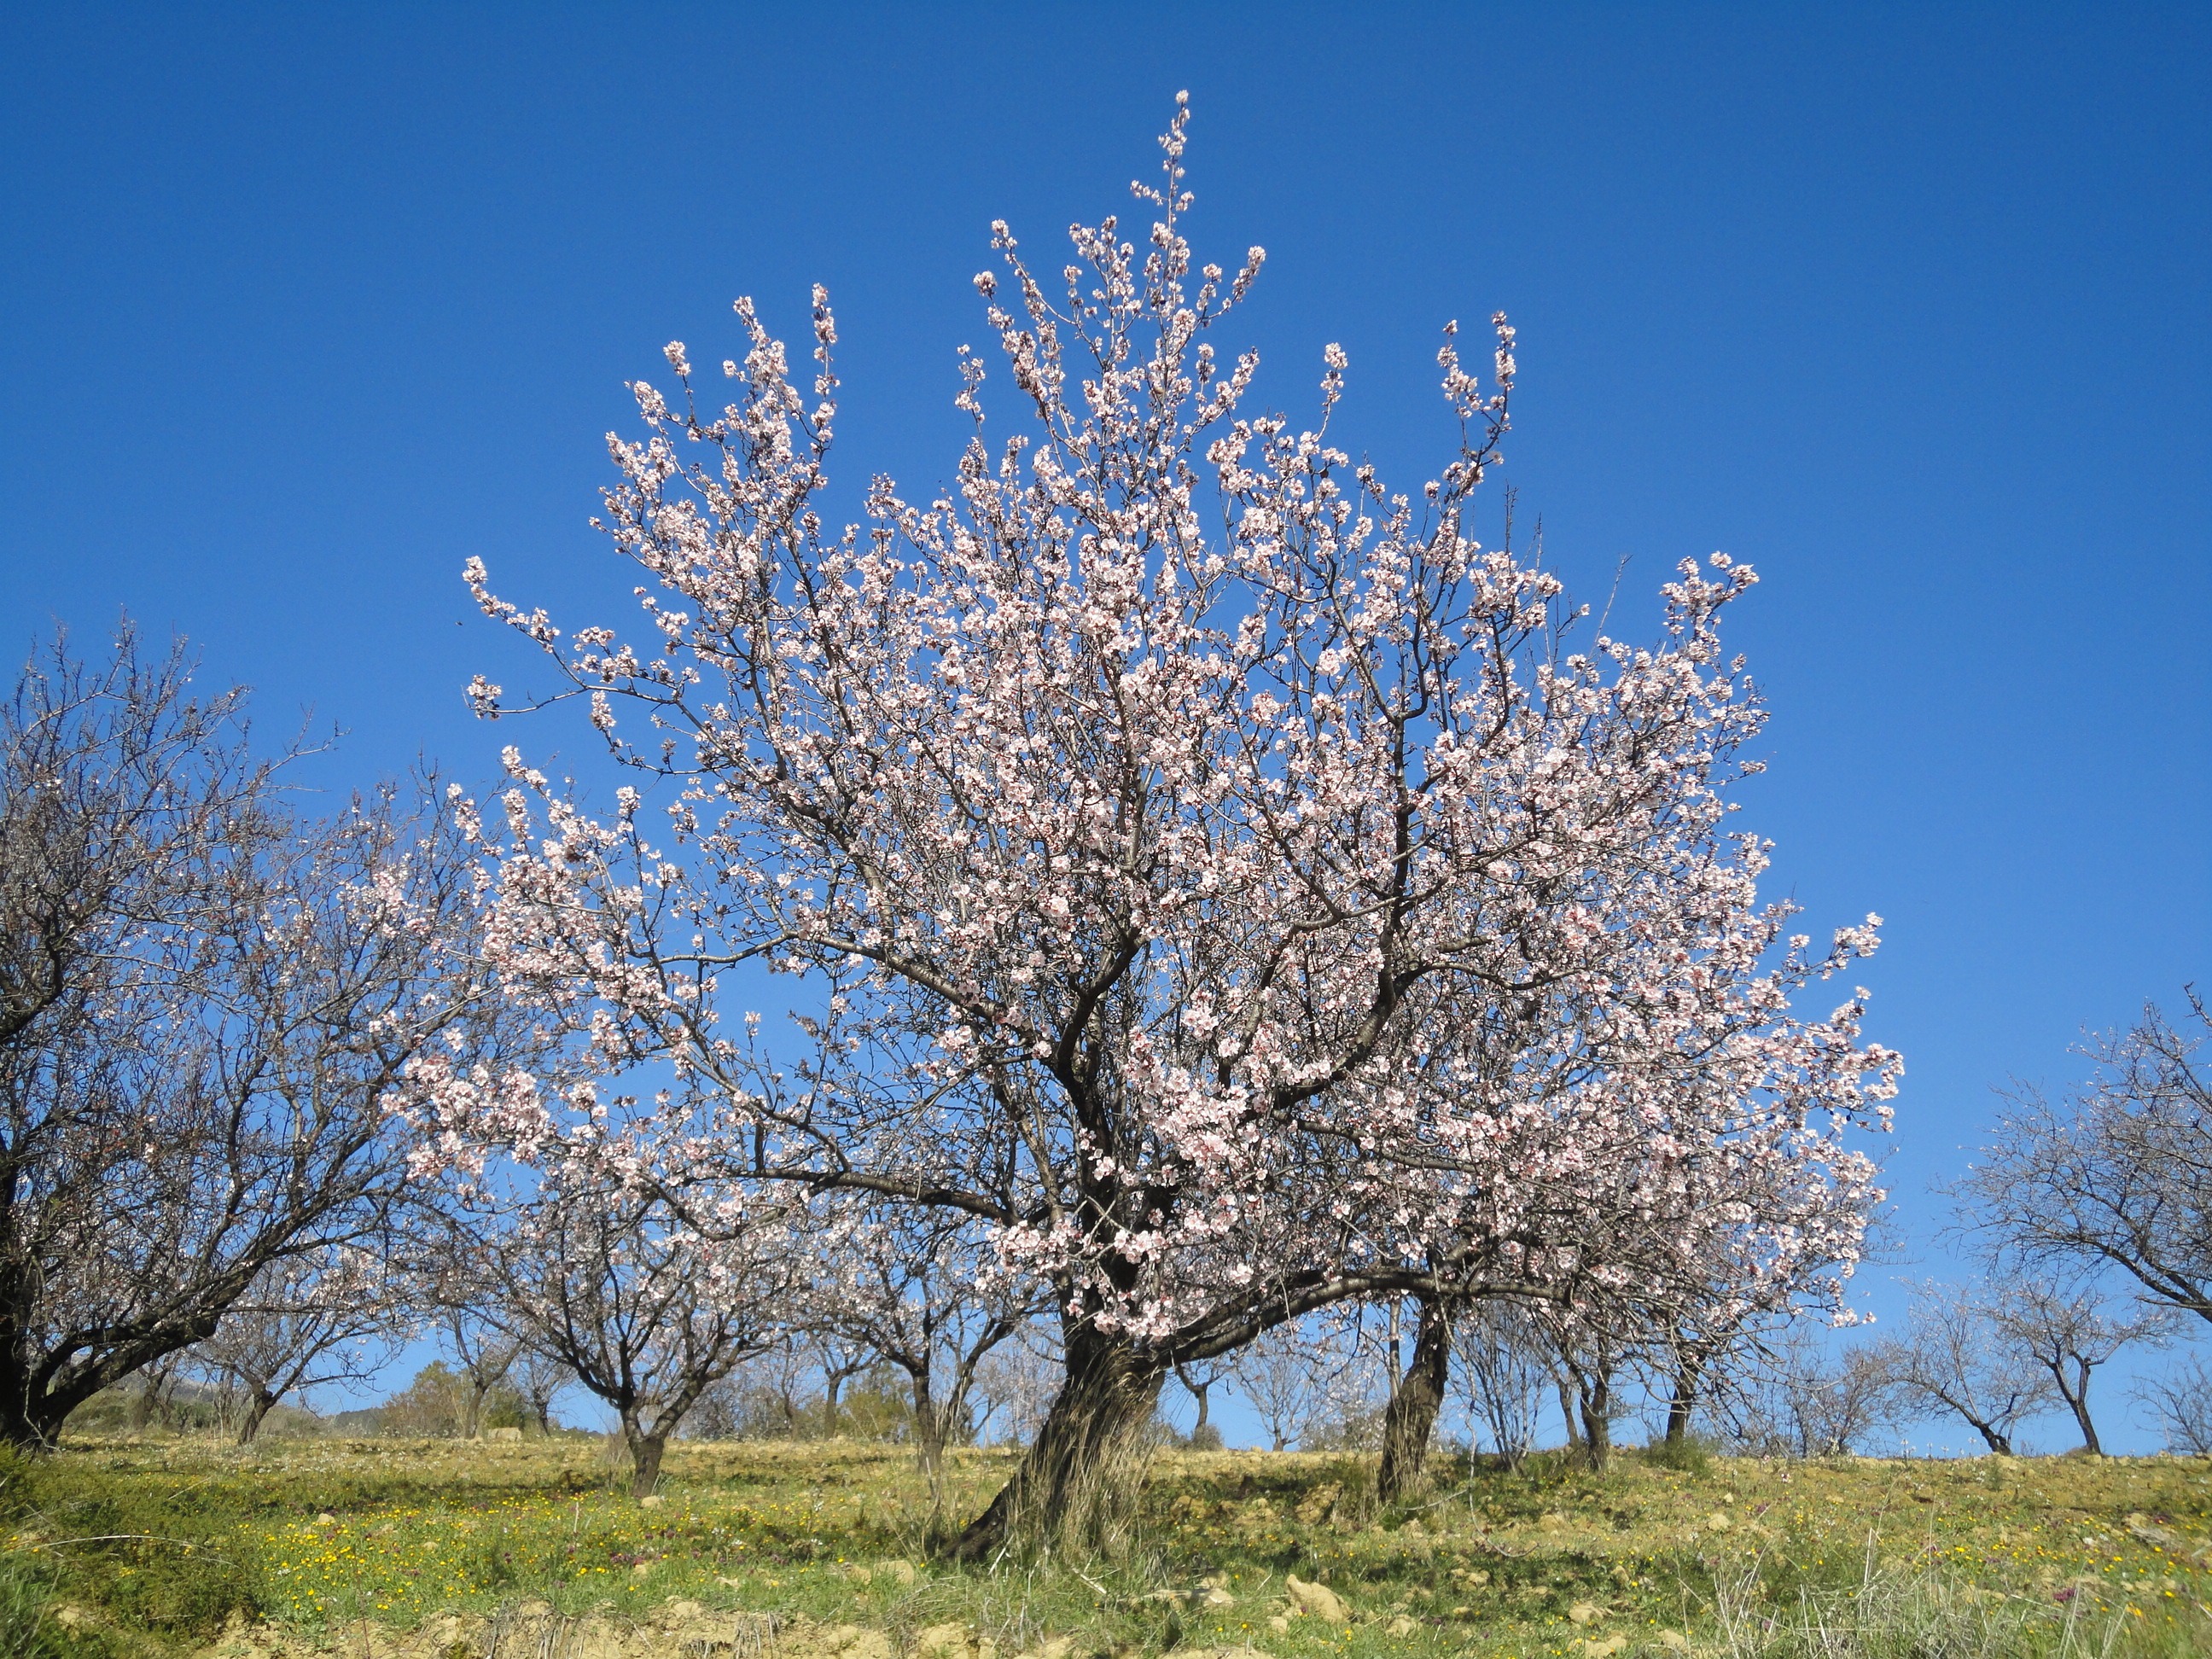
tree, branch, blossom, plant, sky, flower, frost, spring, produce, season, spain, andalusia, ronda, flowering plant, almond blossom, almond tree, woody plant